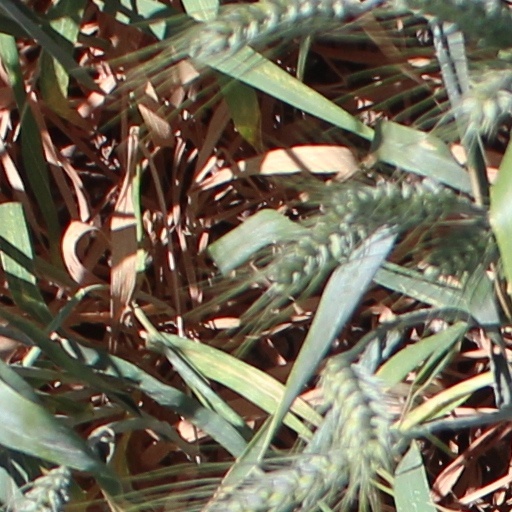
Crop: wheat